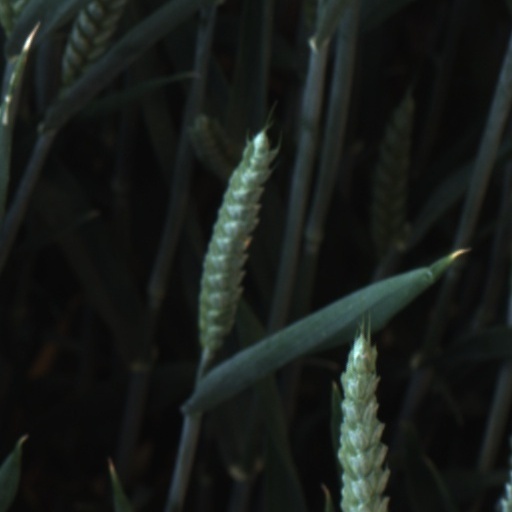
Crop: wheat